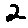
Label: 2